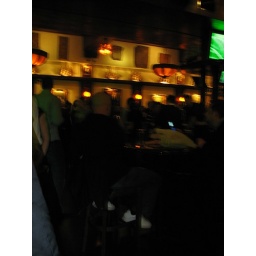
friday night. look at all the boys in their dress shirts and spiked hair.